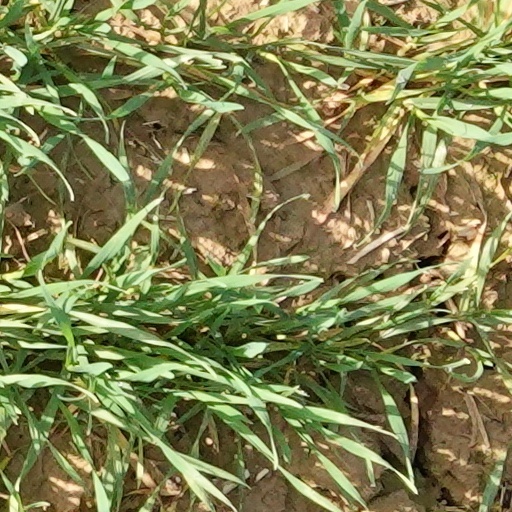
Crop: wheat